Tadeusz Kossak

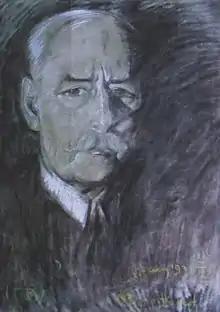
1931 portrait of Tadeusz Kossak by Stanisław Ignacy Witkiewicz

Tadeusz Kossak (1 January 1857 in Paris – 3 July 1935 in Górki Wielkie), was born into a noted Polish family of artists and writers. He was an officer in the Polish Army, a freedom fighter, and owner of a country estate in Górki Wielkie that became a hub for intellectuals of the era. He was the father of writer, activist, and World War II resistance fighter Zofia Kossak-Szczucka.